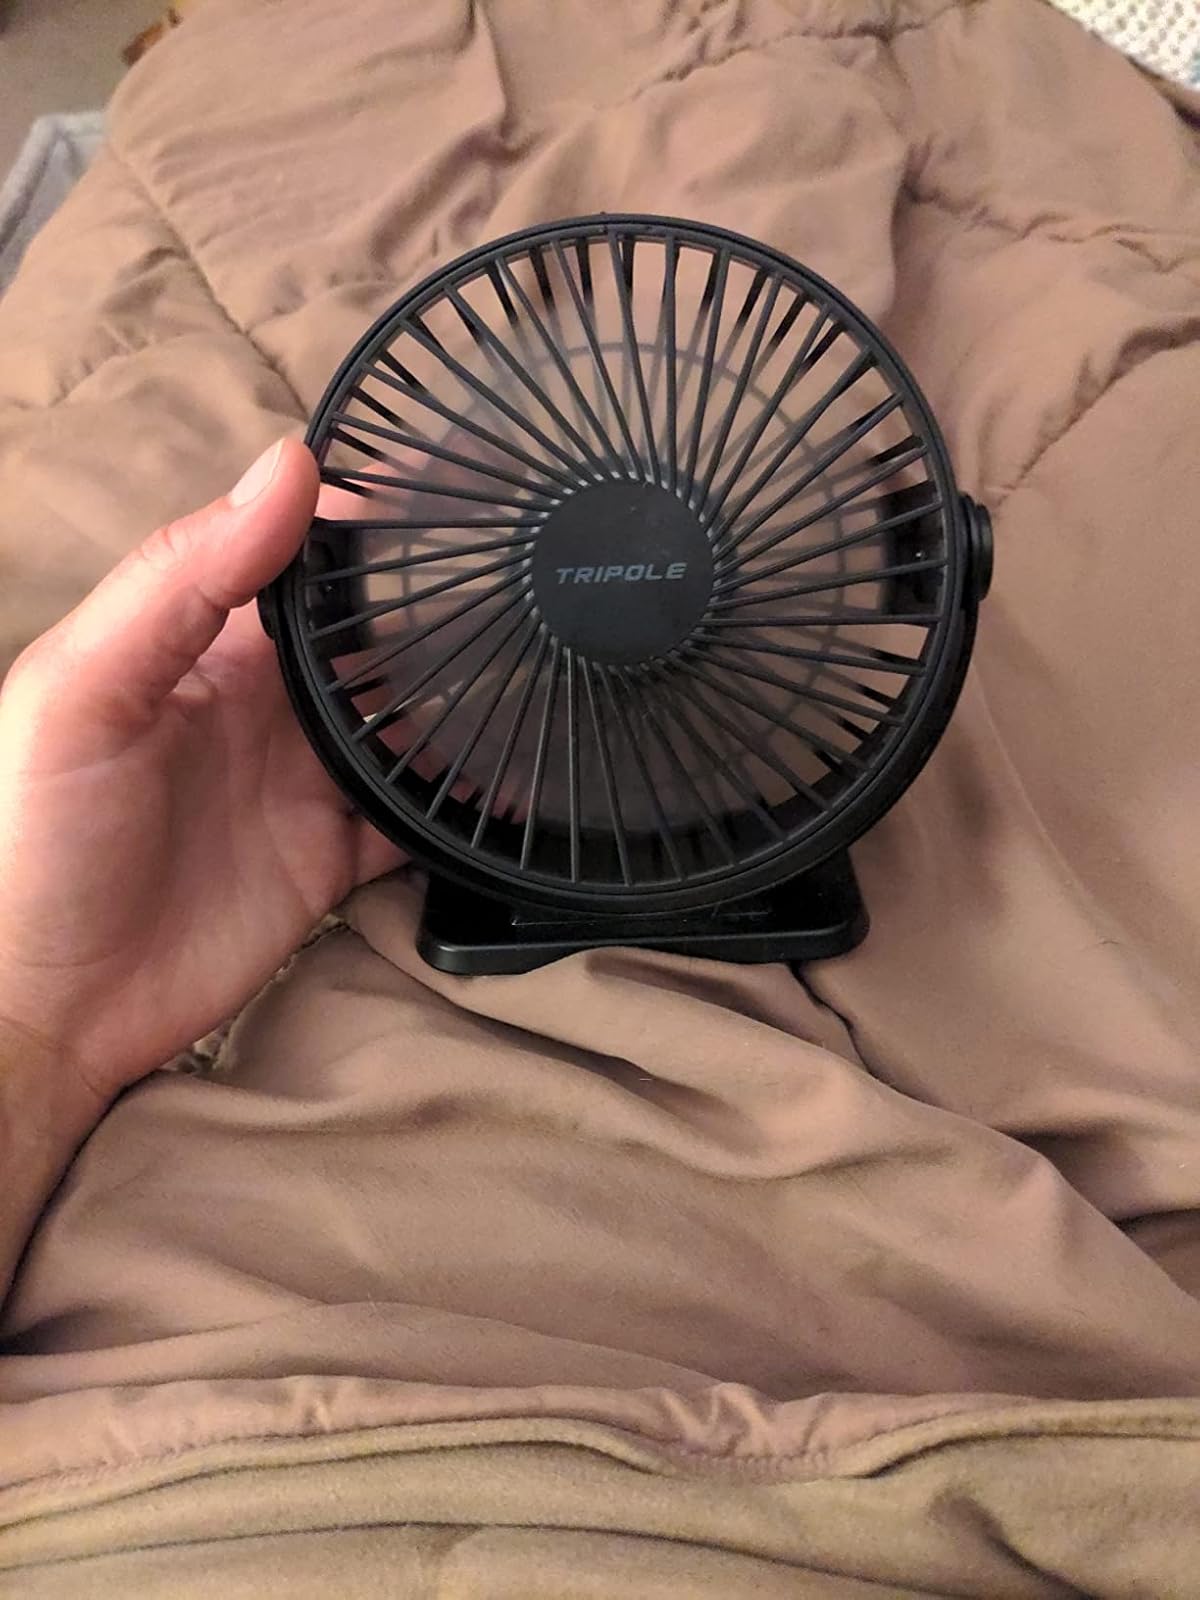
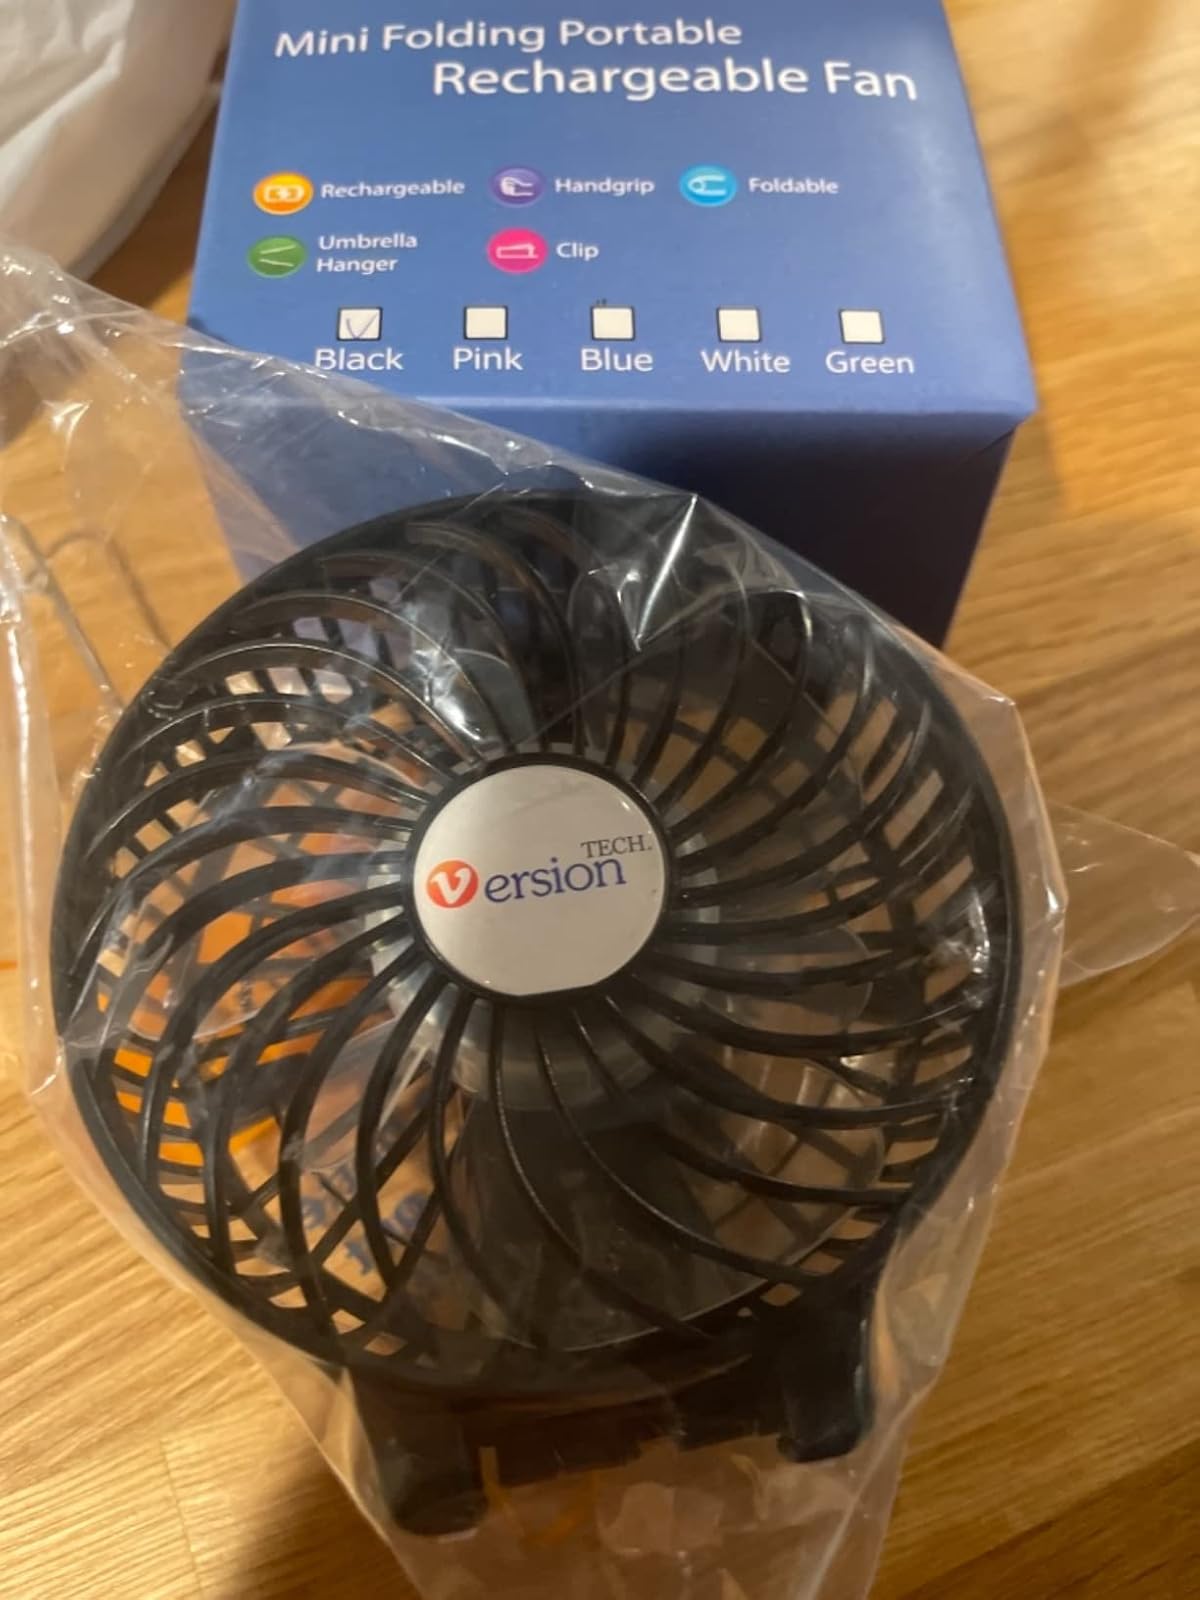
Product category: fan
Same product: no